Darwin's Darkest Hour

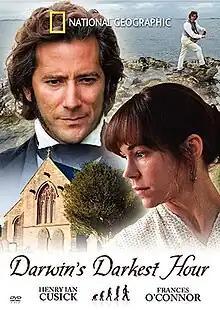
DVD cover

"Darwin's Darkest Hour" is a 2009 American drama television episode from "Nova" produced in collaboration with National Geographic. It details the life of Charles Darwin until the publication of "On the Origin of Species", partially through flashbacks. The episode stars Henry Ian Cusick as Charles Darwin and Frances O'Connor as his wife Emma.